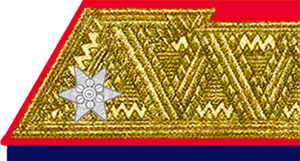
Insigne d'un général de brigade de l'armée de terre d'Autriche-Hongroise en 1918
Les forces terrestres impériale et royale était la force terrestre de l'empire d'Autriche-Hongrie, de 1867 à la chute de l'empire en 1918.
Le grade de général de brigade, brigadier général, brigadier-général ou brigadier est un grade militaire de certaines armées, le premier dans l'ordre des officiers généraux pour une armée de terre ou une force aérienne. Cependant, certaines armées ne considèrent pas le grade de brigadier comme étant un grade de général même si celui-ci se situe au même niveau hiérarchique. Il se situe généralement après celui de colonel et avant celui de général de division ou de major général en suivant l'ordre hiérarchique croissant.